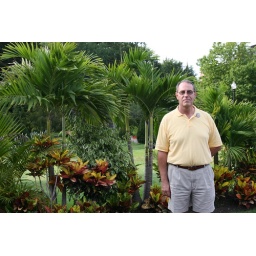
I thought the yellow in his shirt would look great with the colors in this section of the gardens.